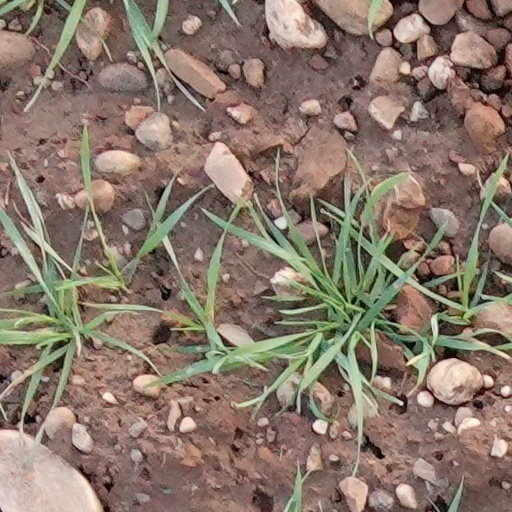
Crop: wheat